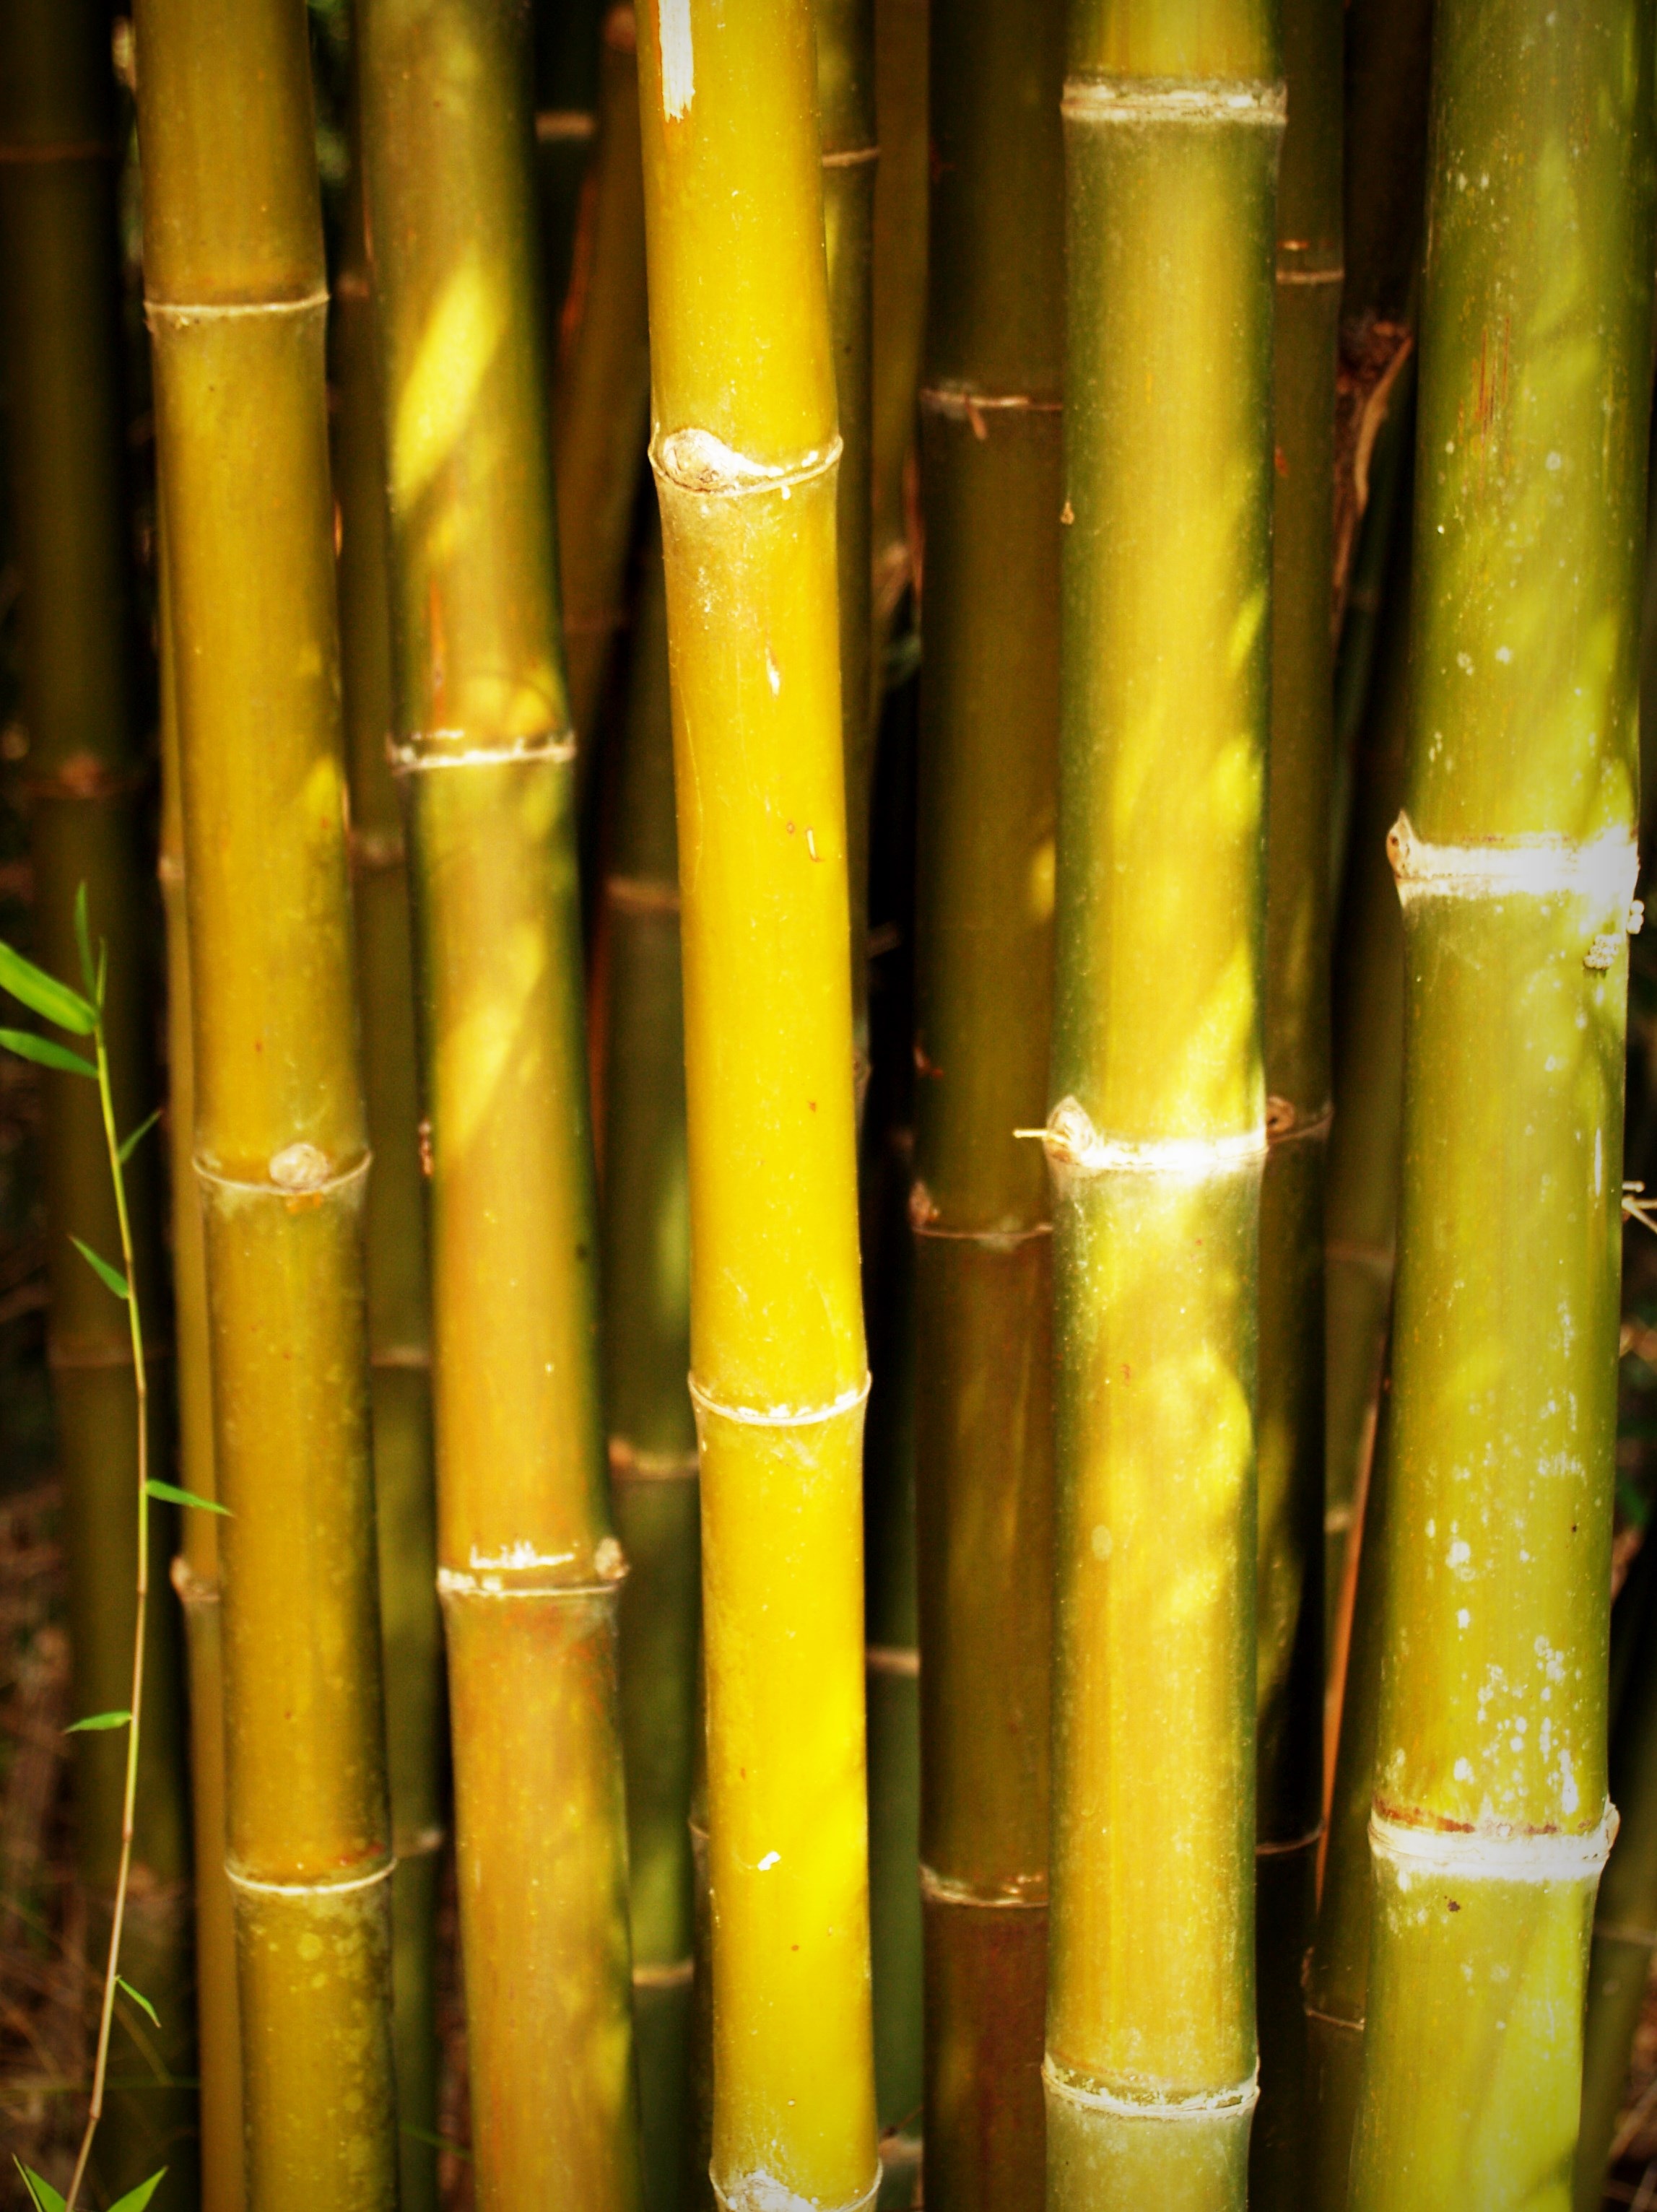
landscape, tree, nature, forest, outdoor, branch, light, plant, sky, wood, sun, leaf, decoration, green, crop, tropical, park, peace, asia, yellow, garden, japan, flora, background, japanese, bright, beauty, beautiful, bamboo, man made object, plant stem